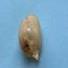
Maize quality: Bad